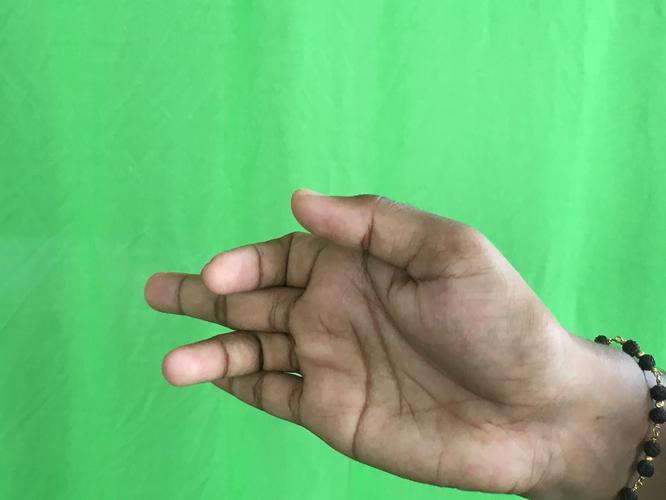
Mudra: Shukatundam
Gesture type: single_hand